MyHeritage

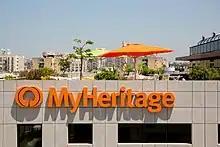

In 2008, MyHeritage raised US$15 million from an investment group including Index Ventures and Accel. At that time, the website had grown to 260 million people profiles, 25 million users, 230 million photos, and 25 supported languages. Soon after securing funding, MyHeritage acquired Kindo, a UK-based family tree building service. In 2009, the company released a new version of their free genealogy software, Family Tree Builder, which included the ability to sync between the software and the website.